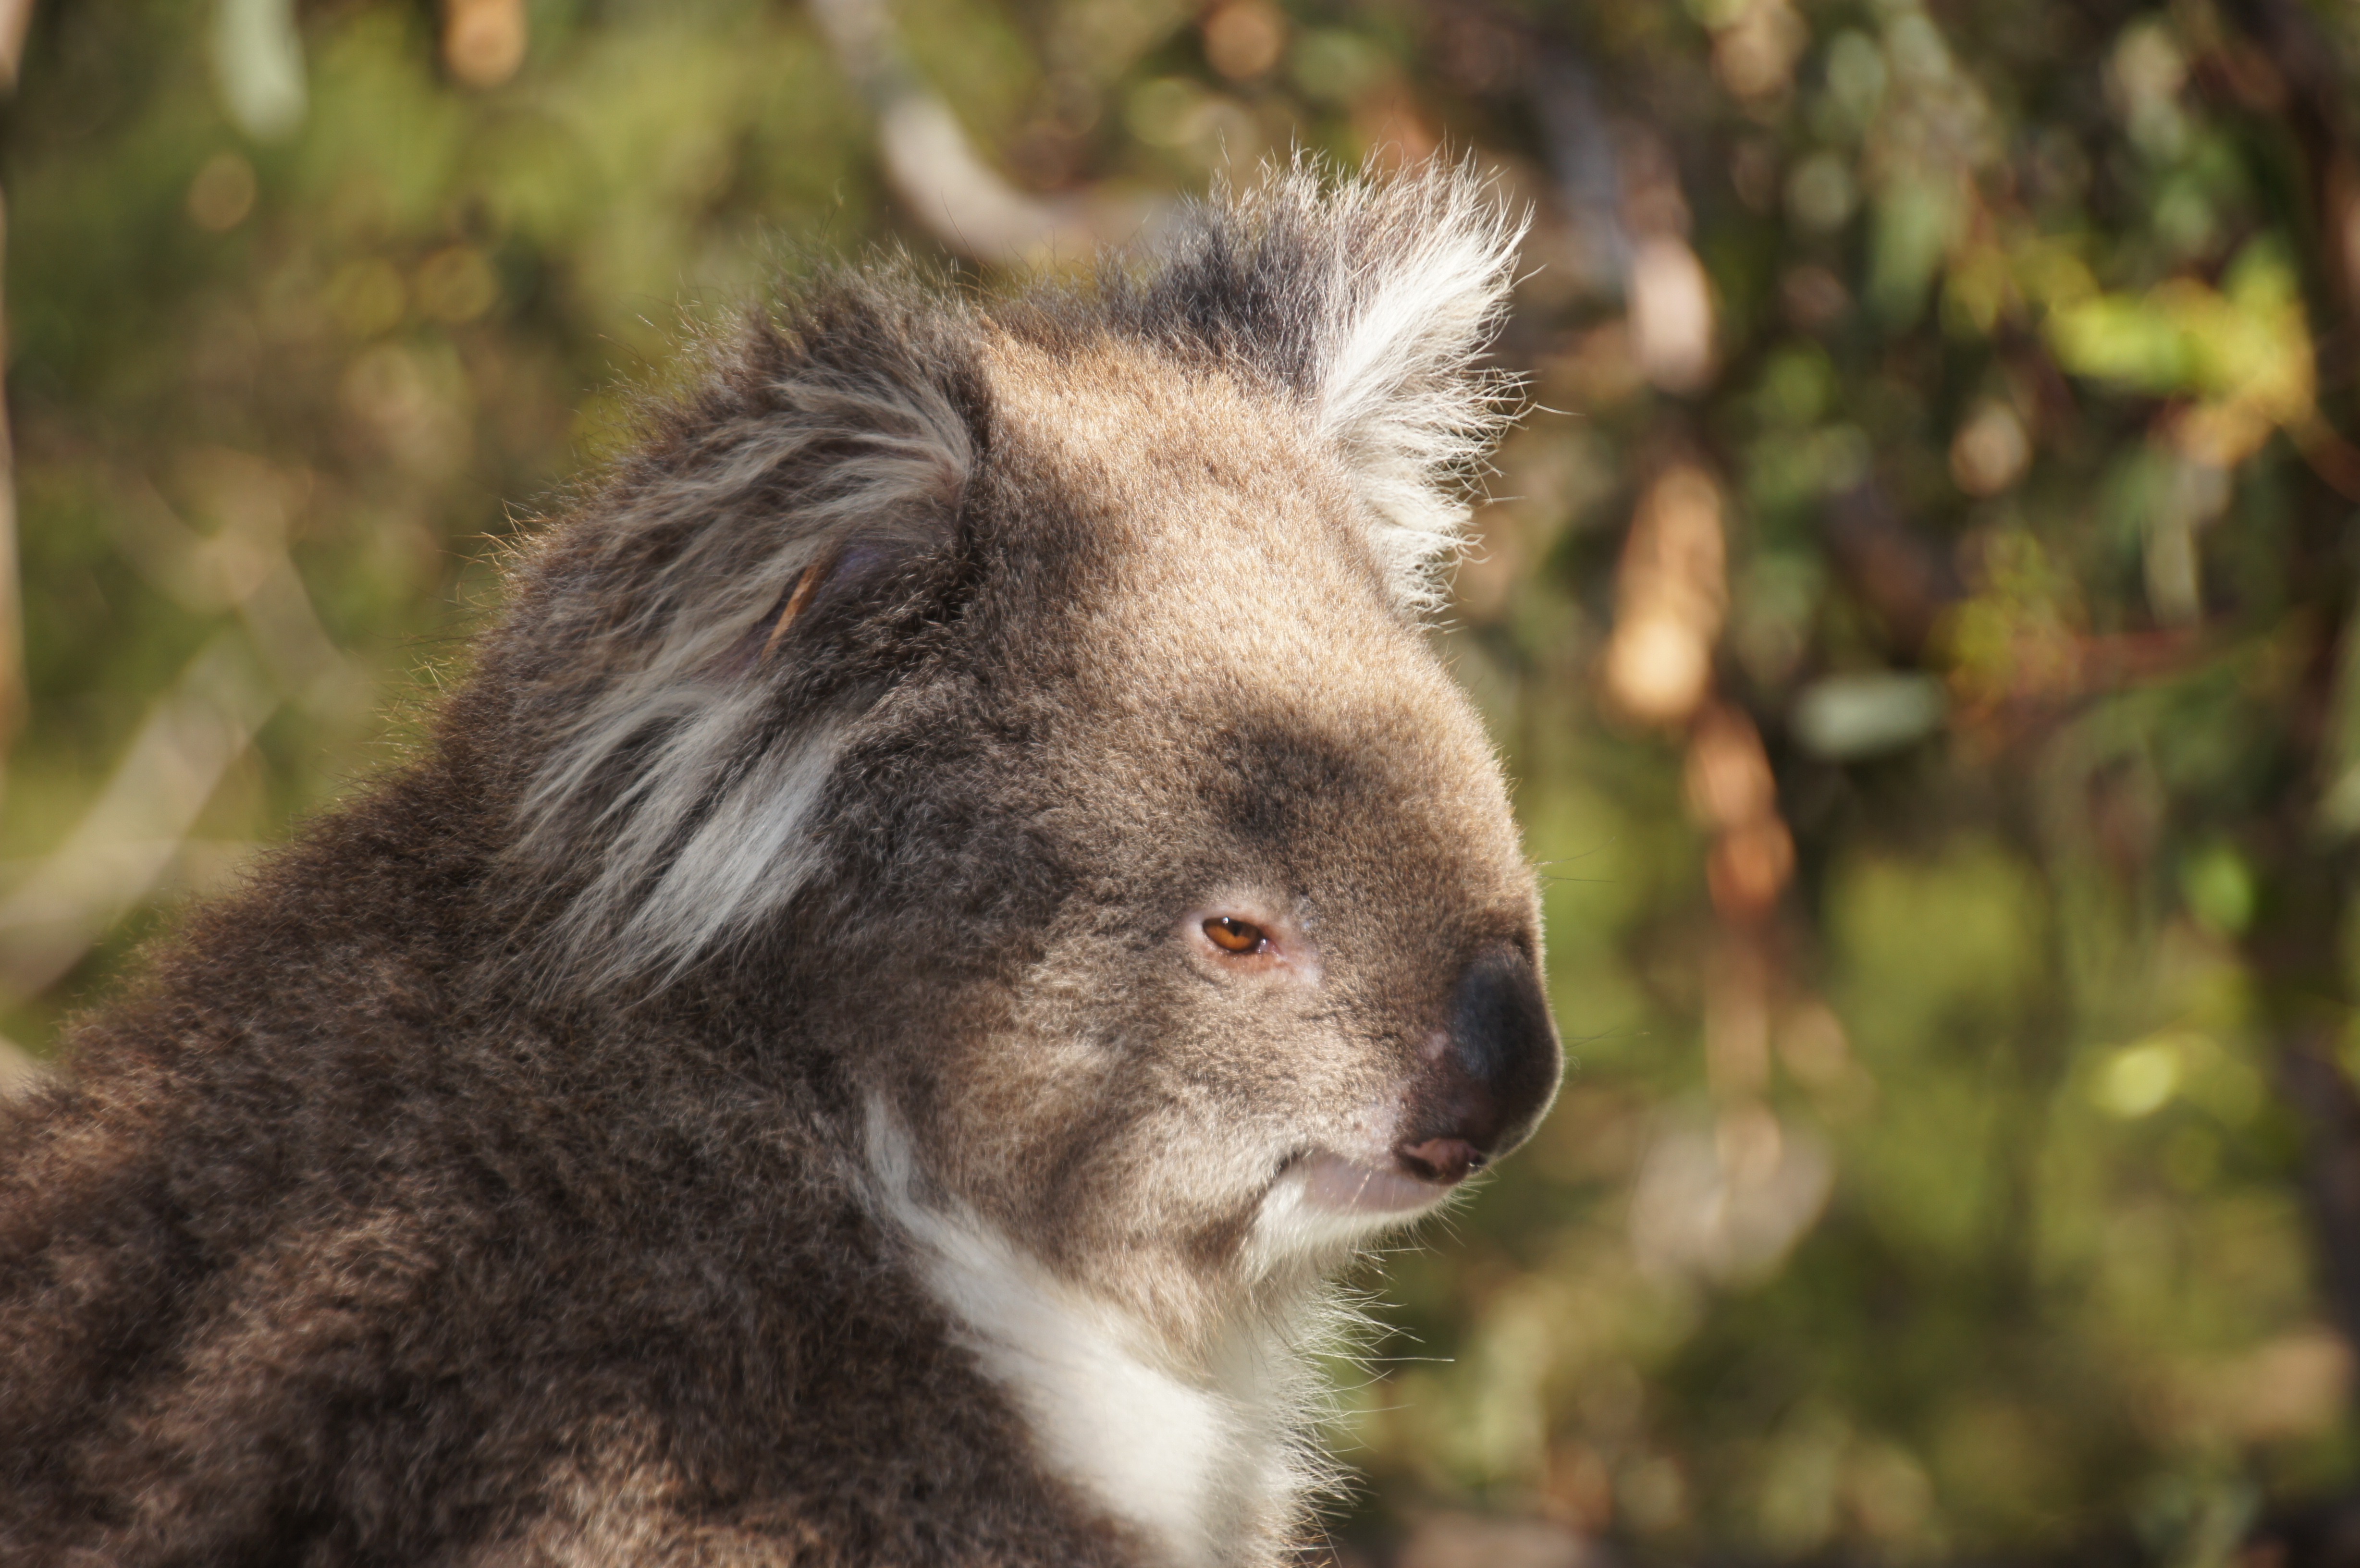
sweet, animal, wildlife, zoo, mammal, rest, fauna, australia, lazy, vertebrate, cuddly, koala, marsupial, nature conservation, purry, ashen koala, koala bear, philip island